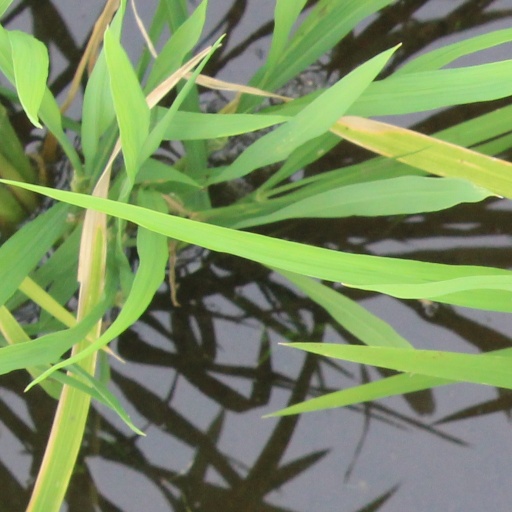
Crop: rice